Trinity Western University

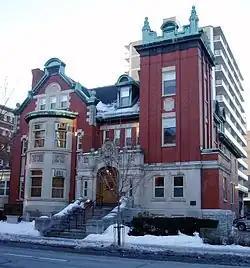
The Laurentian Leadership Centre, in Ottawa

The home of the Laurentian Leadership Centre in Ottawa is the Booth House, an historic mansion in Downtown Ottawa and a National Historic Site of Canada. Built in 1901 as the home of lumber and railway baron John R. Booth, Trinity Western purchased the building in 2000. Located on Metcalfe Street near Somerset, the campus is within minutes of the Parliament of Canada and many important governmental departments and embassies.